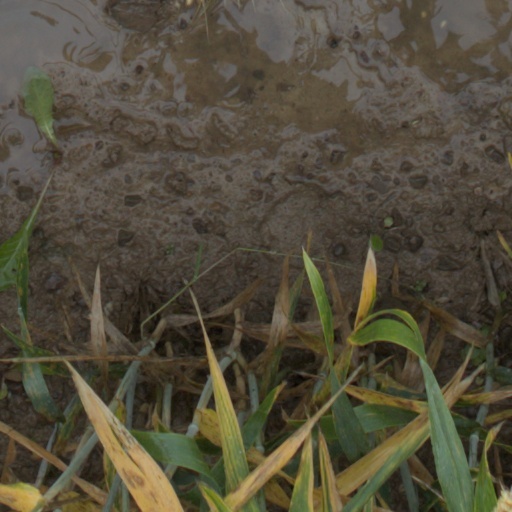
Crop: wheat